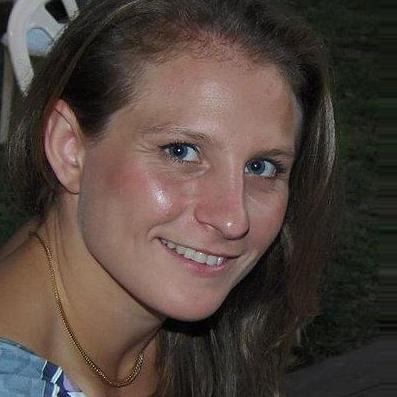
Age: 23